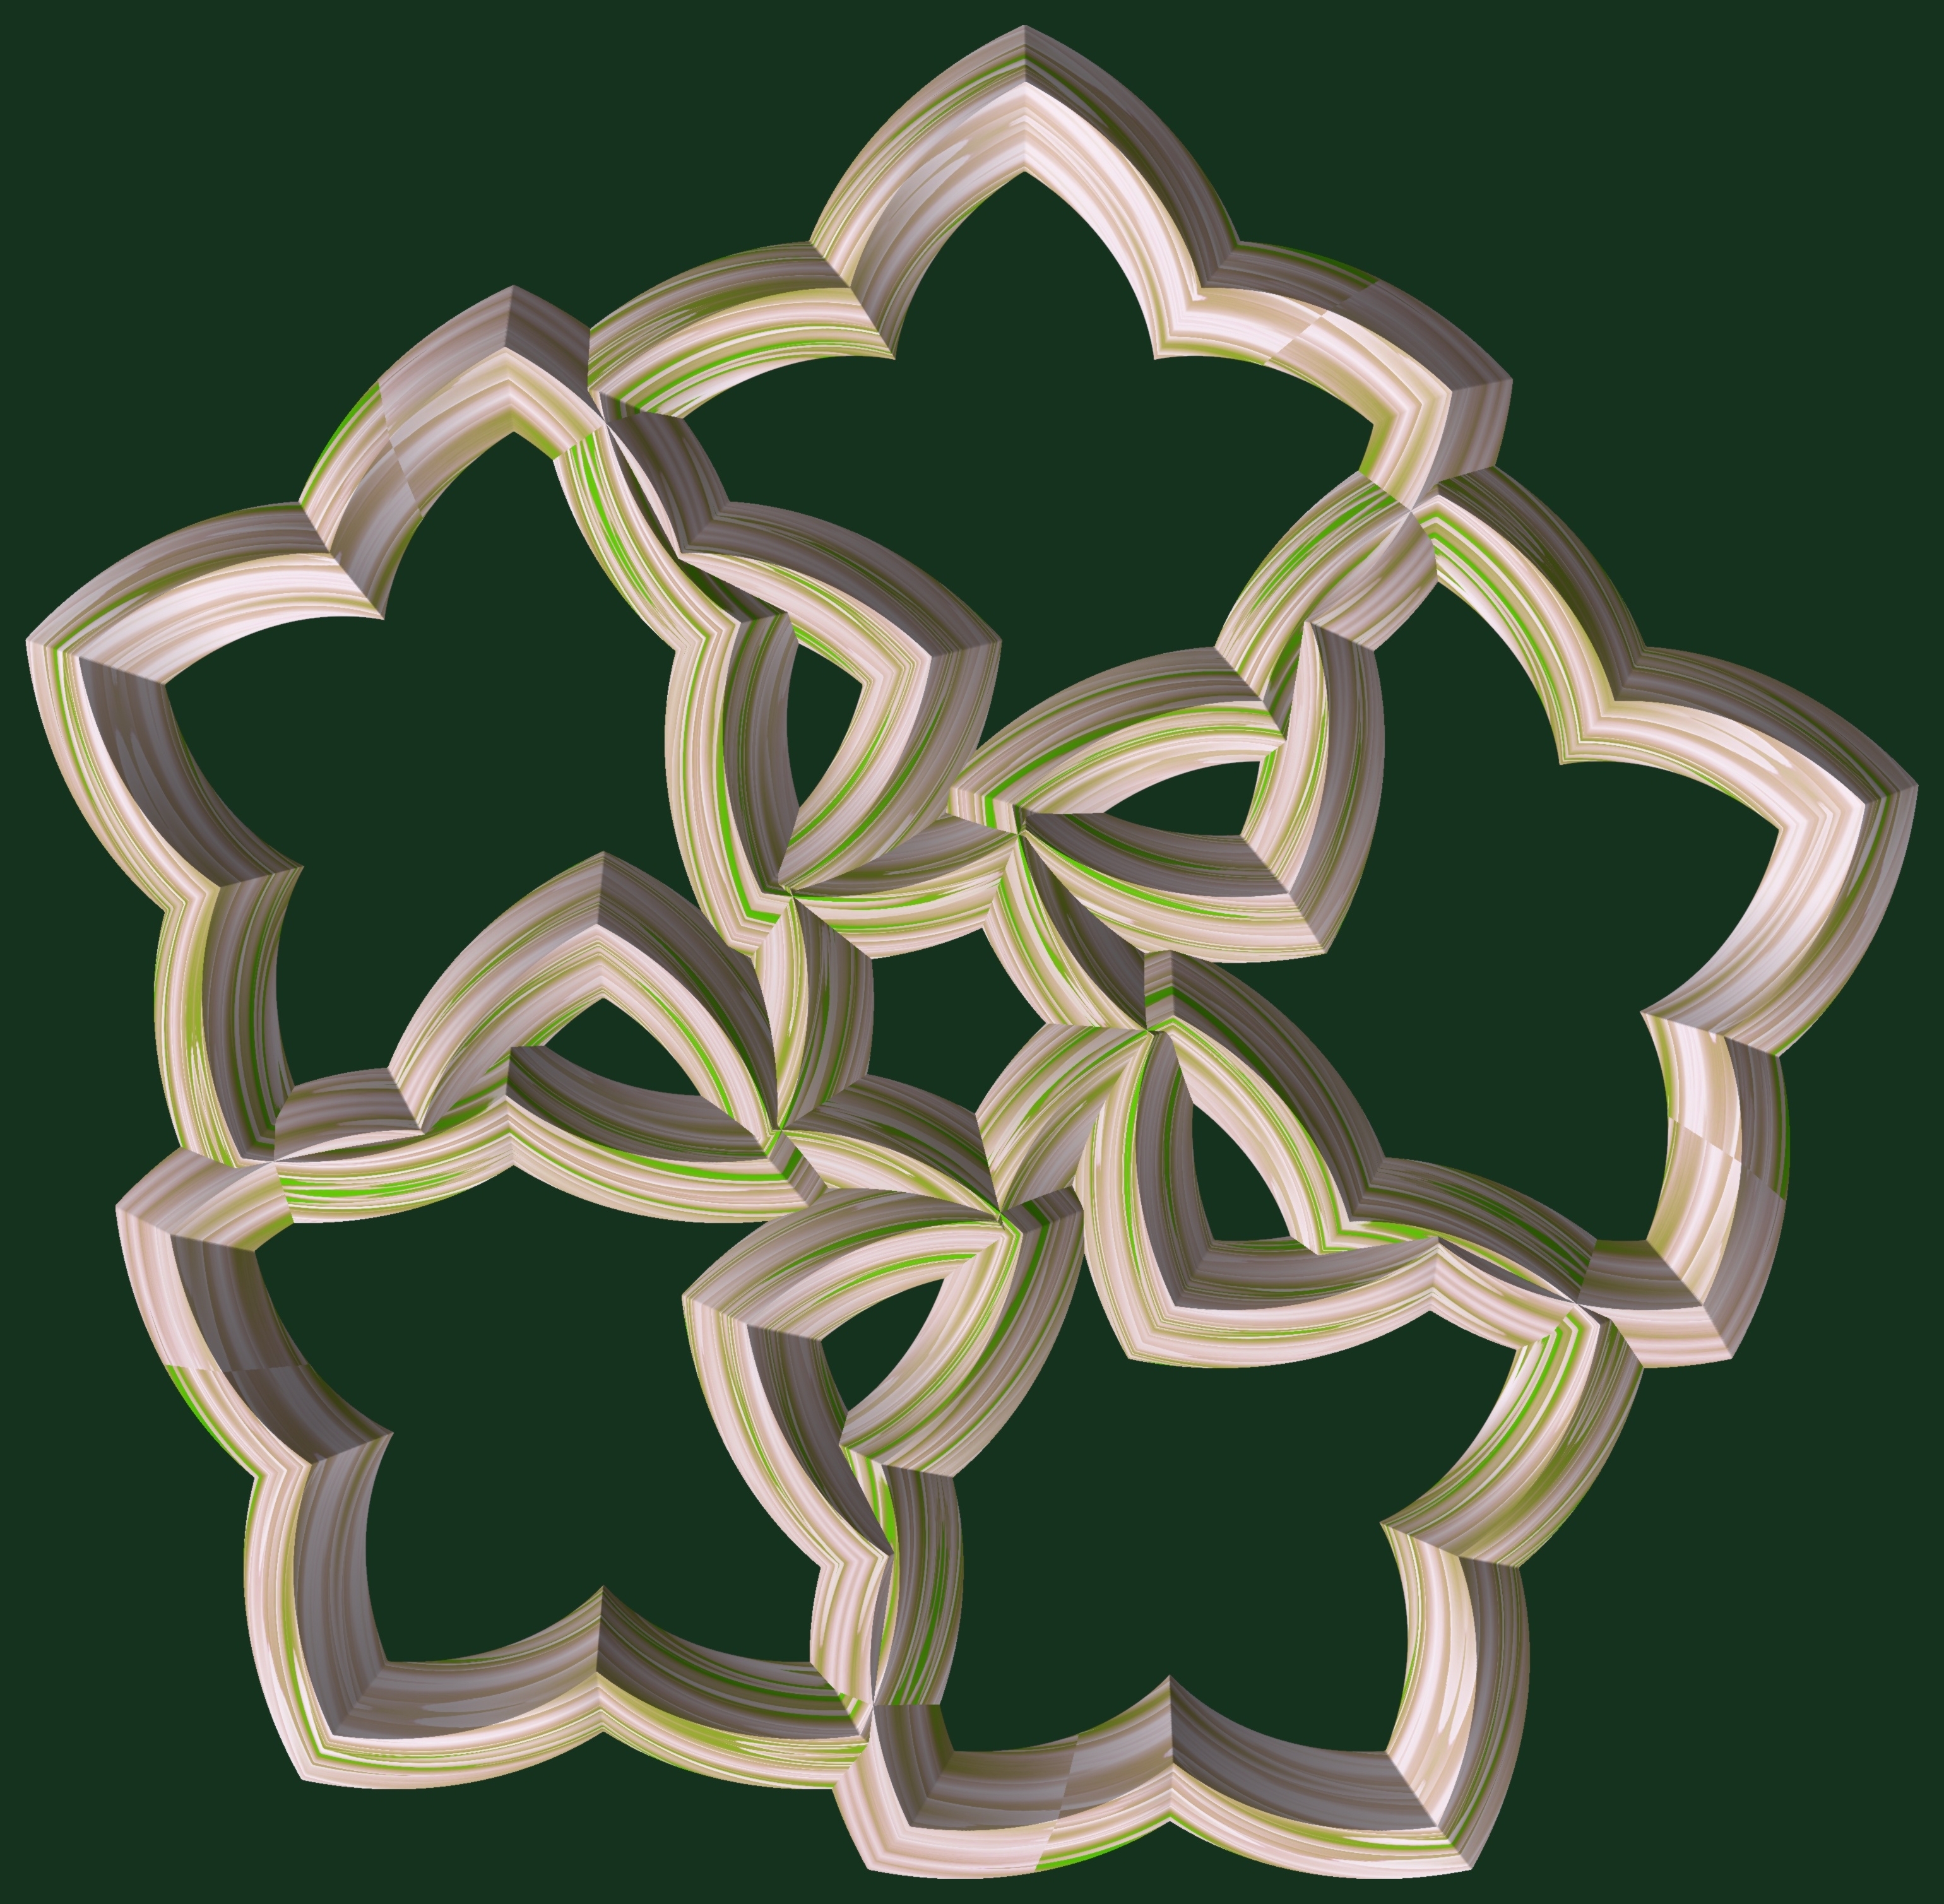
abstract, structure, texture, leaf, pattern, green, geometry, circle, font, sculpture, design, symmetry, 3d, graphic, shape, torus, mathematica, cg, parametricplot3d, code, program, algorithm, mapping, geometricsculpture